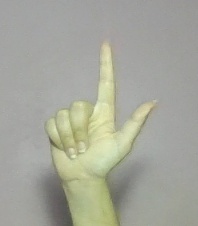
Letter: laam